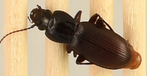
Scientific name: Pterostichus restrictus
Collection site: Niwot Ridge NEON (NIWO), plot NIWO_001